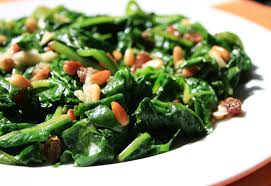
Yemek: ispanak